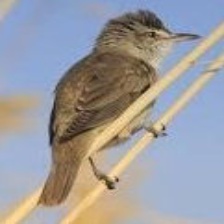
Species: NORTHERN BEARDLESS TYRANNULET
Scientific name: CAMPTOSTOMA IMBERBE